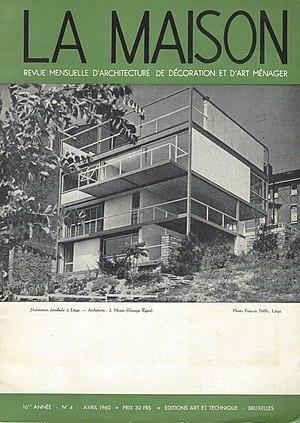
Une de la revue d’architecte La Maison
La maison Mozin est une maison d'habitation unifamiliale située au 402, rue de Campine, dans le quartier de Sainte-Walburge, à Liège et construite de 1957 à 1958. Son maître d'ouvrage, Jules Mozin, est également l'architecte, qui a conçu sa maison personnelle.